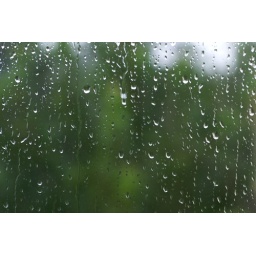
August 31, 2008. It rained directly against our bedroom window today.